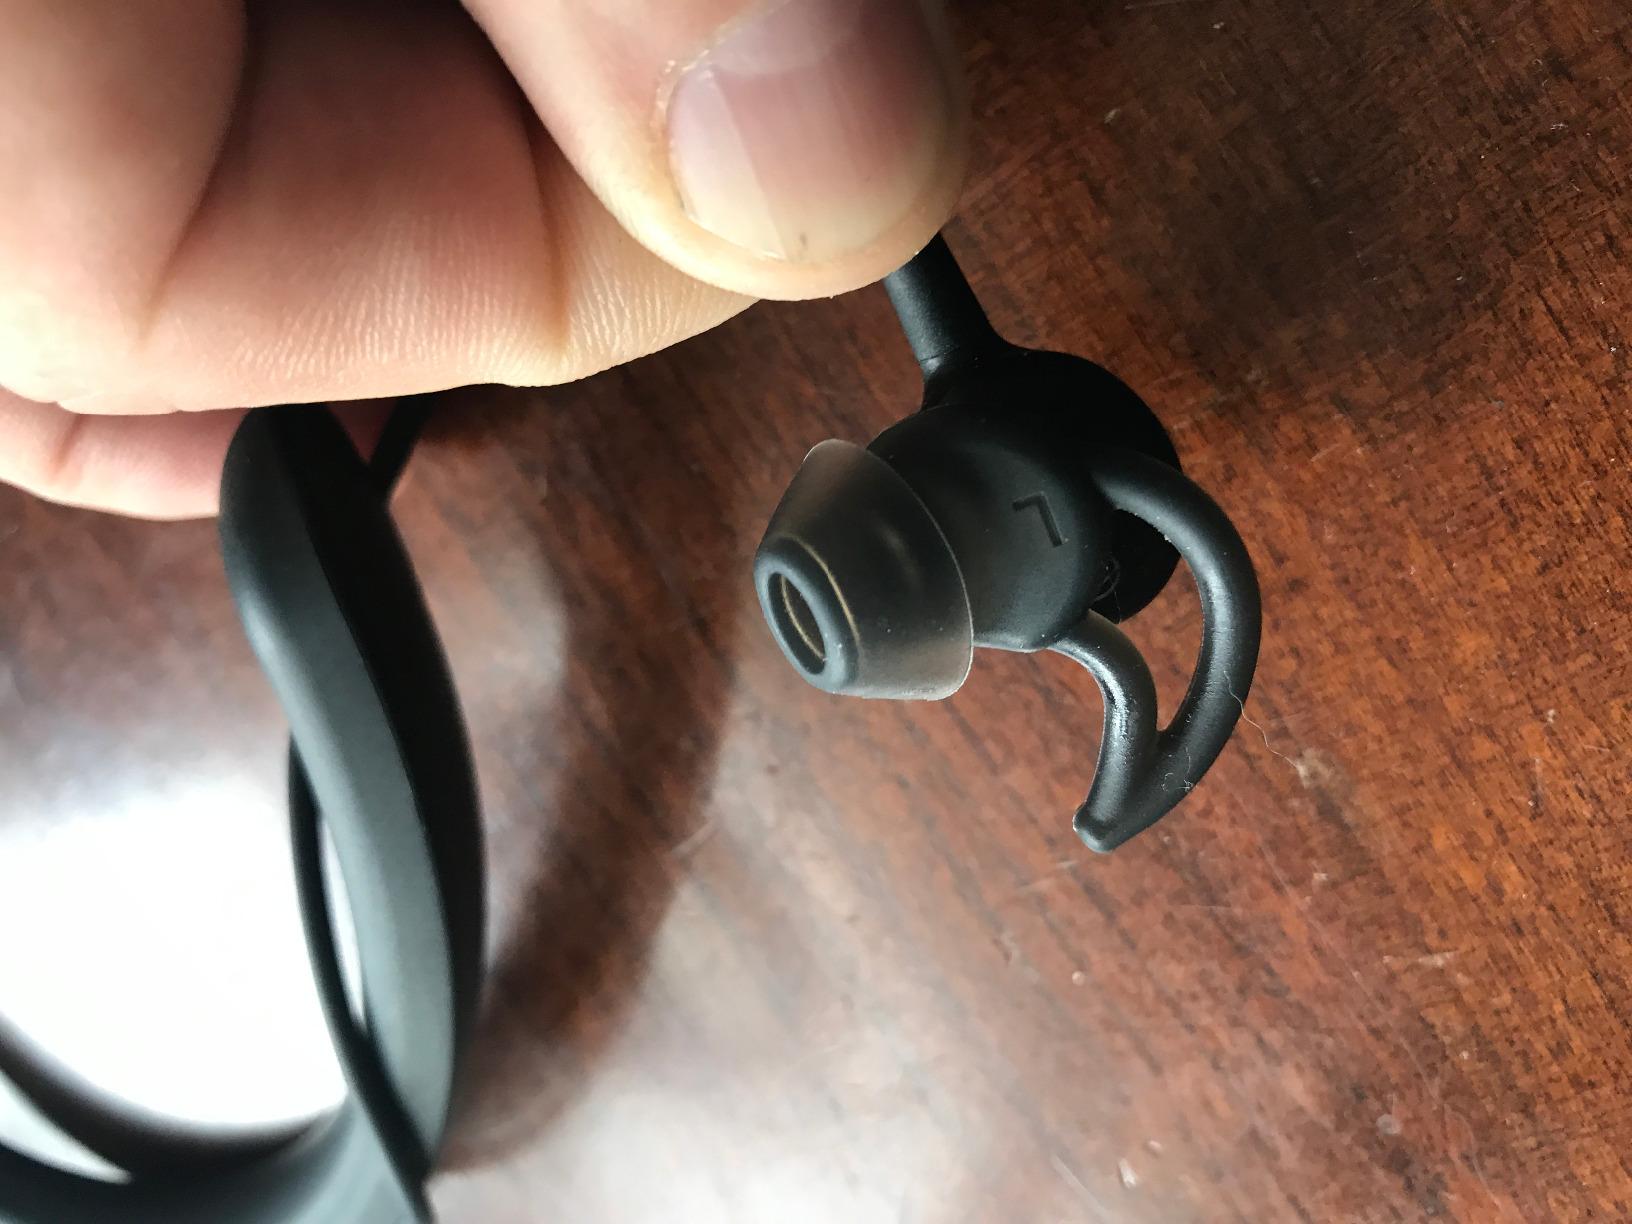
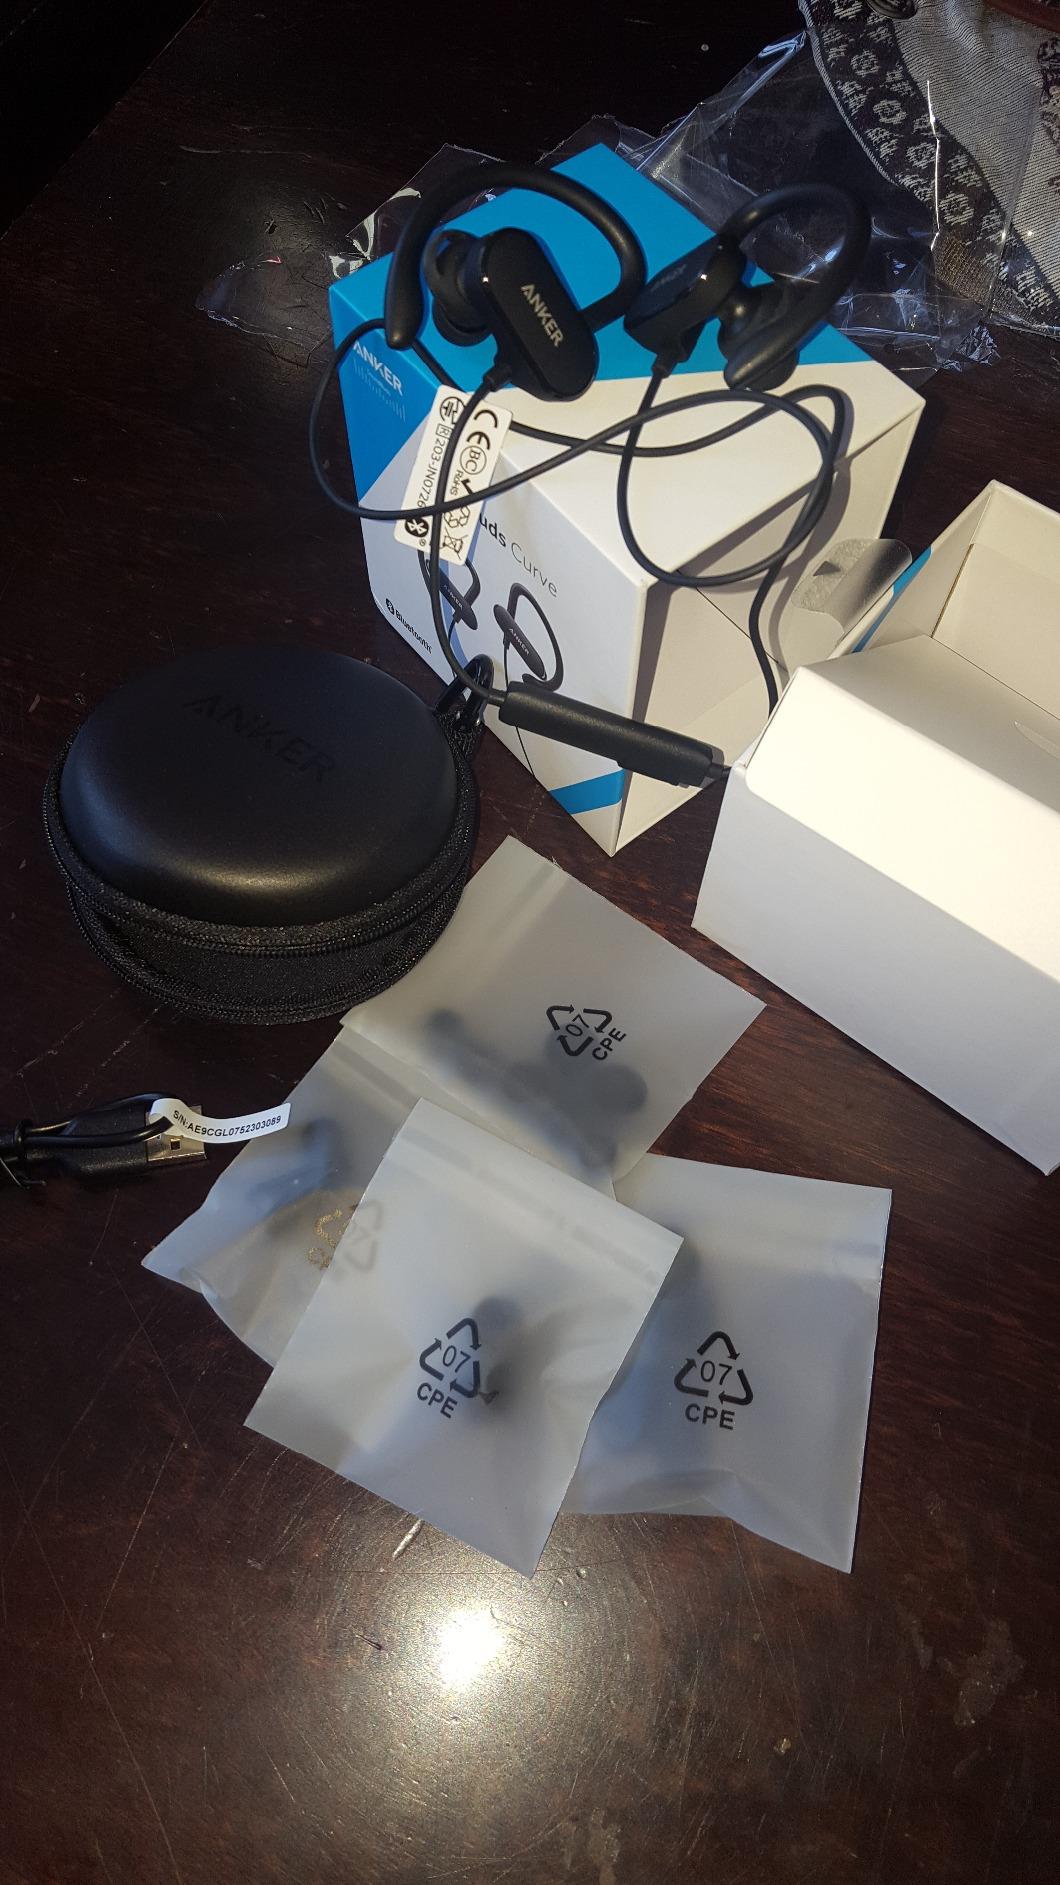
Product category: headphones
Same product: no